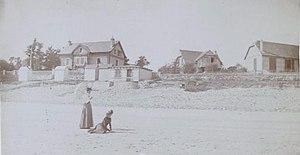
La plage de Morgat en 1900
Le village de Morgat se situe sur la commune de Crozon dans le Finistère en France.